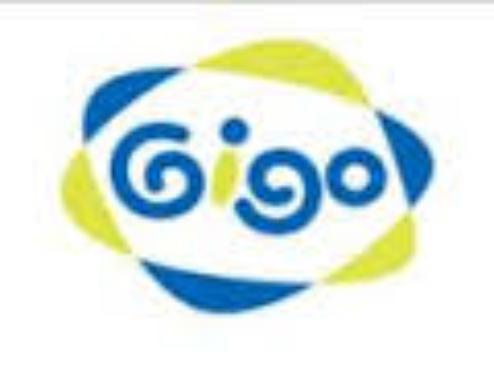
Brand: gigo
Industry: Clothes